2023 LCK season

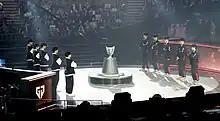
Gen.G and T1 played in the Spring Finals match.

The Summer Split regular season began on 7 June. The top six teams from the regular season advanced to the playoffs, which took place from 22 March to 9 April 2023. The top six teams from the regular season advanced to the playoffs, which took place from 8 to 20 August 2023. The finals took place at the Daejeon Convention Center in Yuseong-gu, Daejeon.